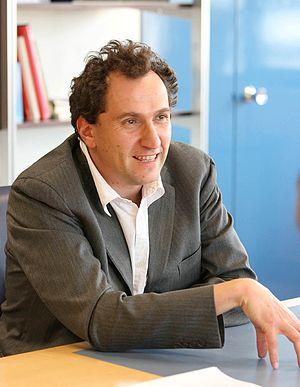
Vincent Feltesse, mai 2008
Le premier tour des élections municipales de 2020 à Bordeaux a lieu le 15 mars 2020. Le second tour, initialement prévu le 22 mars 2020, est reporté au 28 juin 2020 en raison de la pandémie de Covid-19.
Vincent Feltesse, né le 4 avril 1967 à Beauvais, est un homme politique français.
Les élections municipales se sont déroulées le 23 mars 2014 à Bordeaux.